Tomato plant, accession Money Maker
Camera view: bottom (45 deg); turntable rotation: 330 degrees
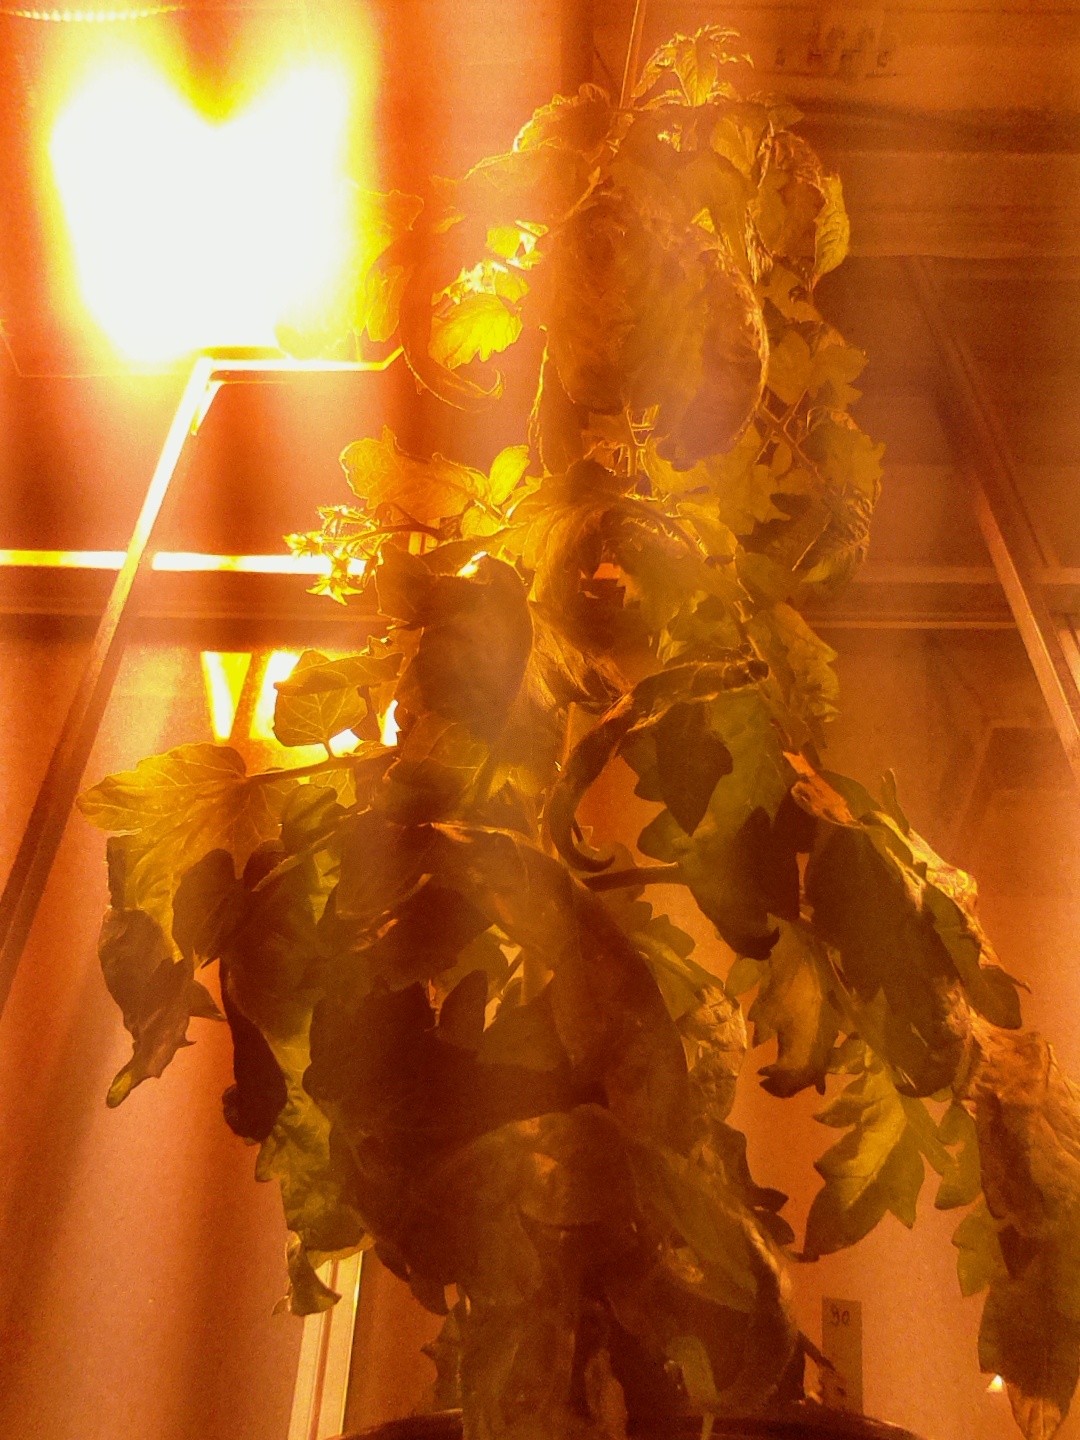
BBCH growth stage 65: Full flowering, 50%-60% of flowers open, first petals falling